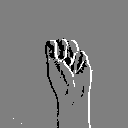
ASL letter: m